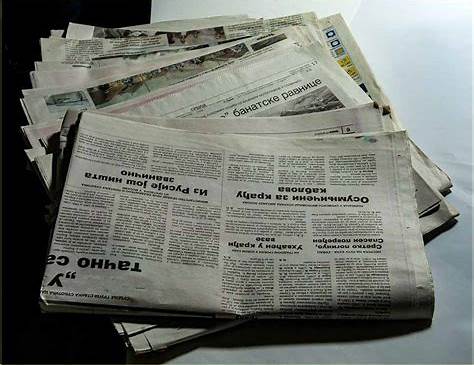
Waste category: paper